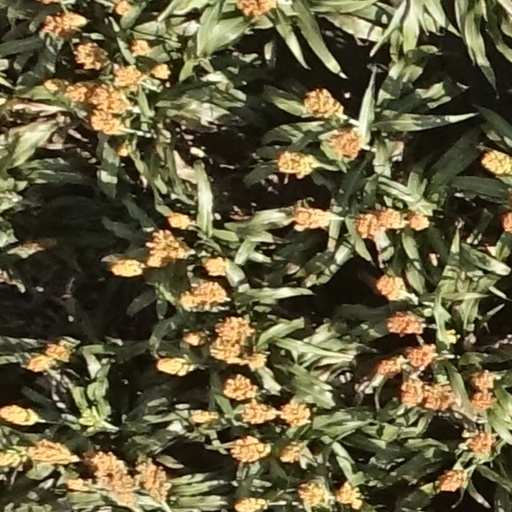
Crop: sorghum